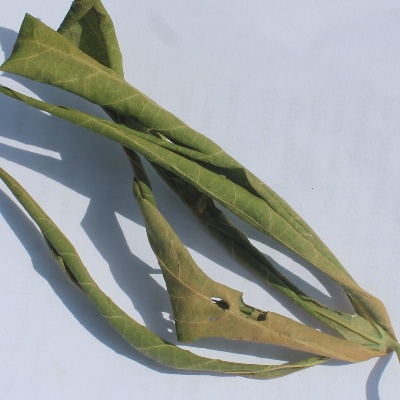
Crop: Cassava
Condition: bacterial blight